South African Class 1A 4-8-0

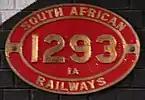
x100px

When the Union of South Africa was established on 31 May 1910, the three Colonial government railways (Cape Government Railways, NGR and Central South African Railways) were united under a single administration to control and administer the railways, ports and harbours of the Union. Although the South African Railways and Harbours came into existence in 1910, the actual classification and renumbering of all the rolling stock of the three constituent railways were only implemented with effect from 1 January 1912.